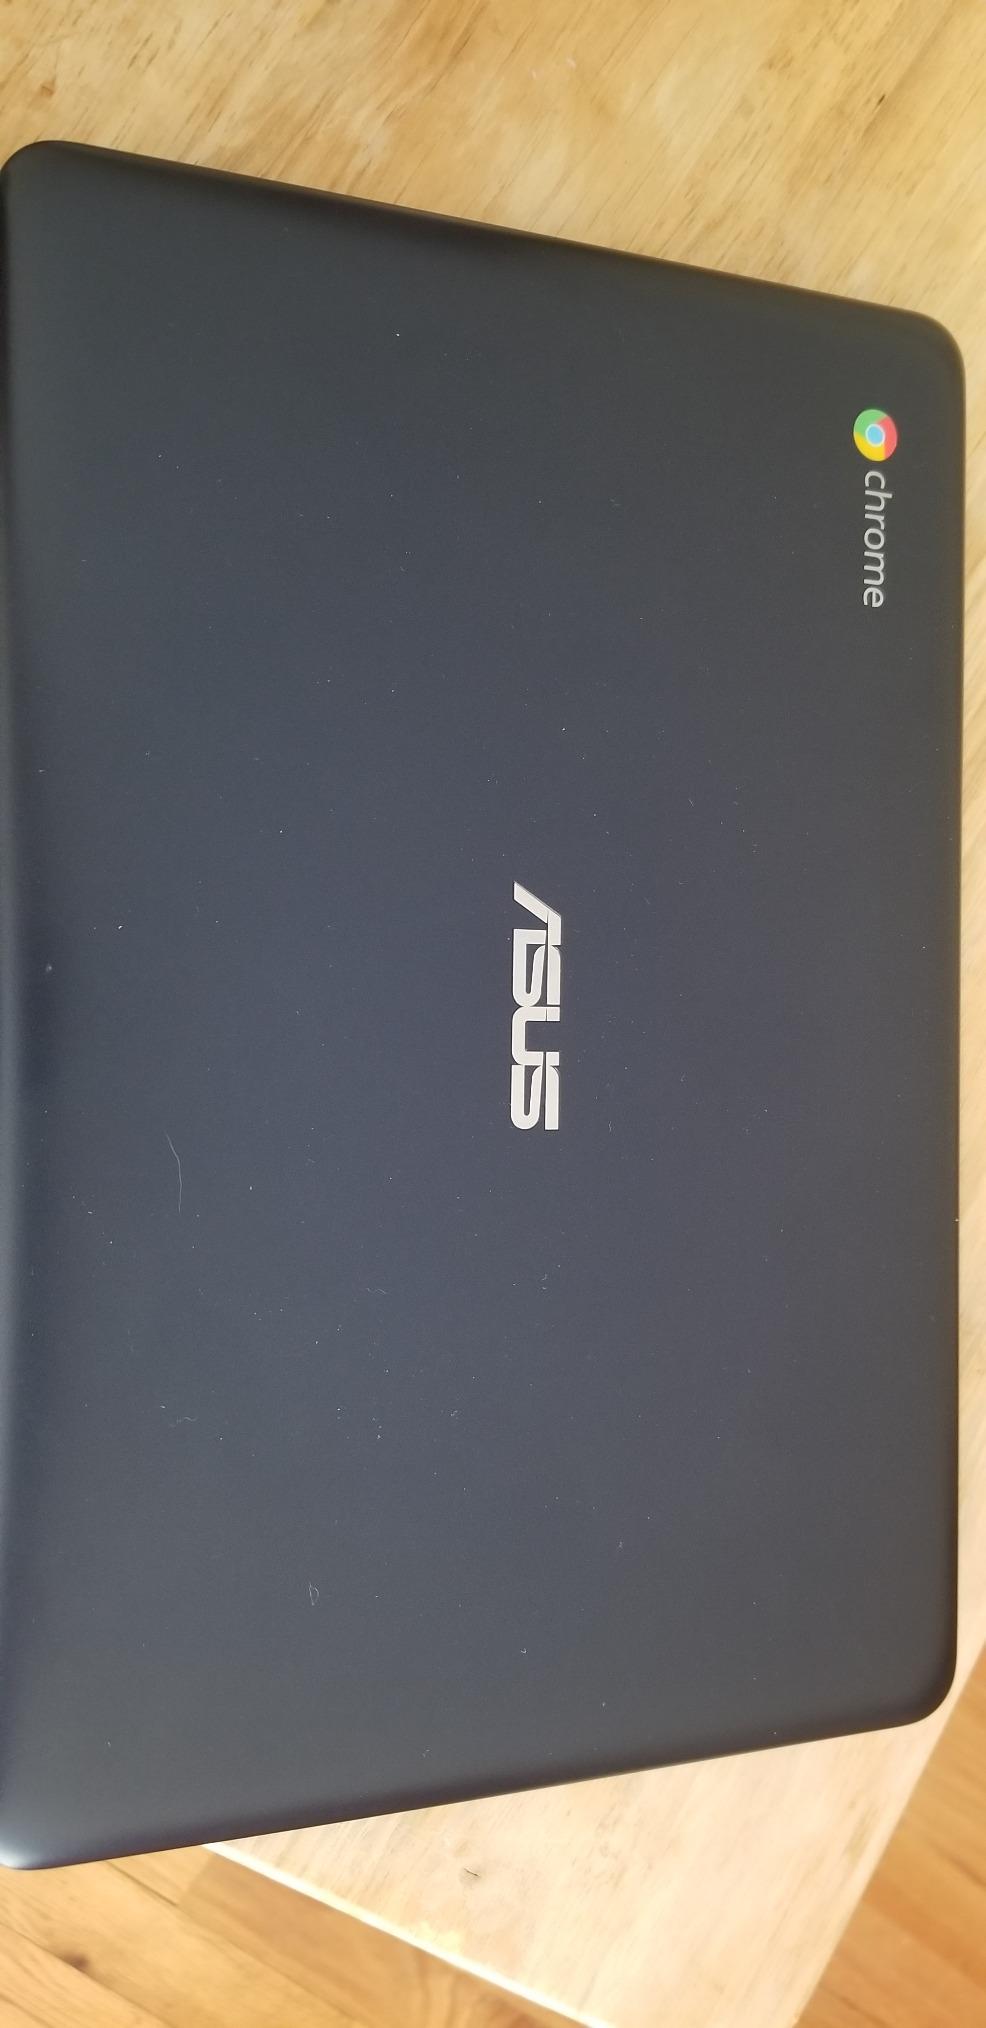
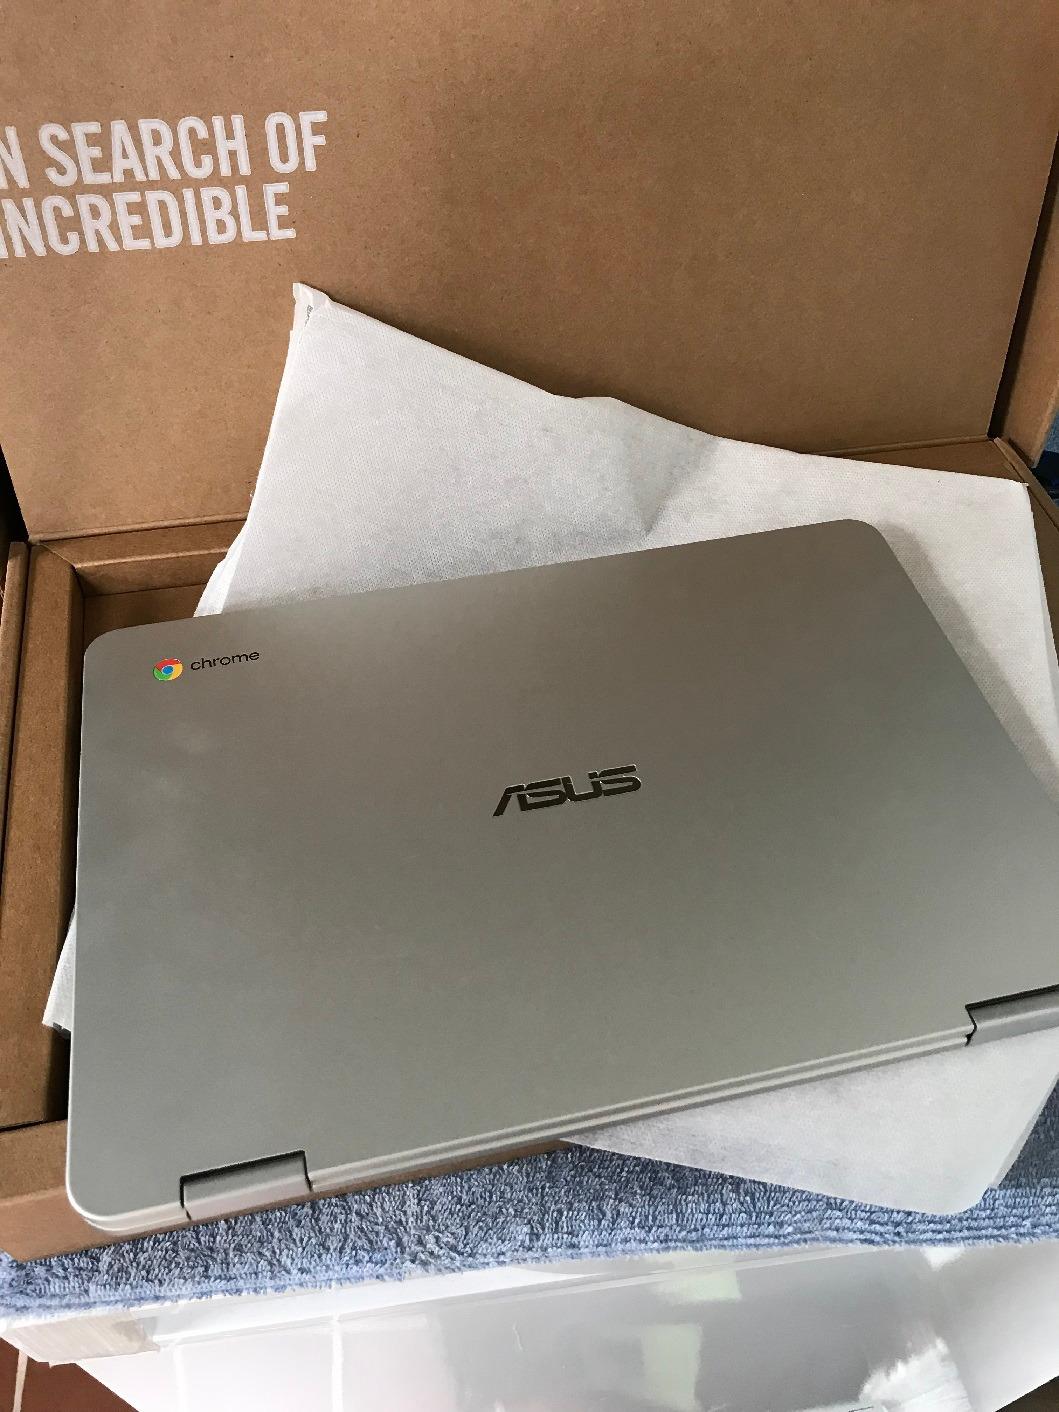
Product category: laptop
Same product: no